Akadimias Street

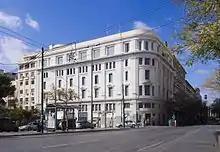
The renovated building of the University Club of the National and Capodistrian University of Athens (Ippokratous & Akadimias Street)

Akadimias Street (Greek: Οδός Ακαδημίας) (named after the Academy of Athens) is a major street in Athens that runs parallel to Panepistimiou Street and Stadiou Street from Vassilissis Sofias Avenue, in Kolonaki district, to in the area of Exarcheia. Its total length is about 1.2 km. It has three lanes and runs almost diagonally from southeast to northwest. During World War II, it was officially renamed Roosevelt Street in honour of the US President Franklin Roosevelt, but the Athenians continued to refer to it by its original name.